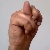
The image shows a hand gesture representing the letter 'N' in Indian Sign Language.